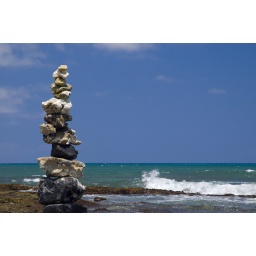
Stacks of stones found on the lava field just off the beach of the Four Seasons Hotel in Kona